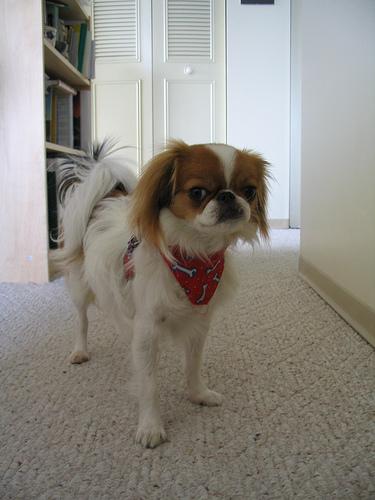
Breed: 249-n000106-Japanese_spaniel